Brooklyn 11223

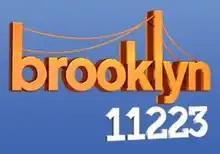

Brooklyn 11223 is an American reality television series that premiered on Oxygen on March 26, 2012. The series, set in Bay Ridge, Brooklyn and follows the lives of a group of twelve Italian-American men and women in their mid-20s. The series was picked up by MTV Canada and premiered on June 4, 2012.